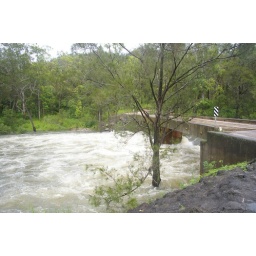
Barron river under bridge downstream dam